Cuisine of Jerusalem

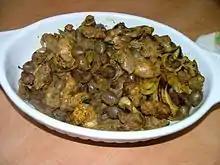
Jerusalem mixed-grill, a speciality of Jerusalem including chicken thighs, hearts, and livers, caramelized onions and spices

The cuisine of Jerusalem reflects the city's long history as a crossroads of cultures and religions. Millennia of trade, conquest, and migration have resulted in a unique fusion of culinary traditions, with significant influences from Jewish (predominantly Sephardic) and Levantine Arab cuisine (especially Palestinian).